Massacre of St George's Fields

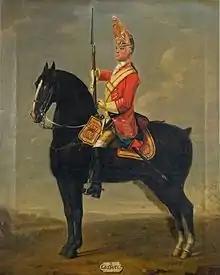
Trooper of the Horse Grenadier Guards, c. 1750

The news of the death only inflamed the crowd, made worse when the JPs addressed the restless mob ordering it to disperse. Fearing that the situation was rapidly deteriorating and an attempt would be made to free Wilkes, the Riot Act was read while a call was made for more soldiers (from The Third Regiment of Foot Guards). The crowd grew restless; the soldiers were pelted with stones and they then opened fire. Some fired into the crowd but others fired over the heads. Several people were killed (as many as 11 in contemporary sources) including a passer-by who was struck by bullets that were fired over the crowd. At least fifteen people were wounded.